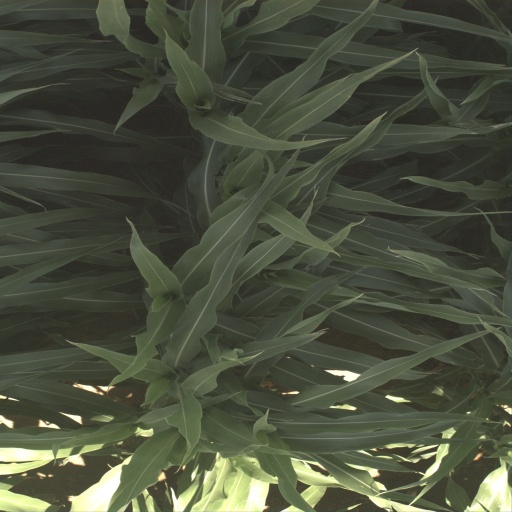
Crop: sorghum